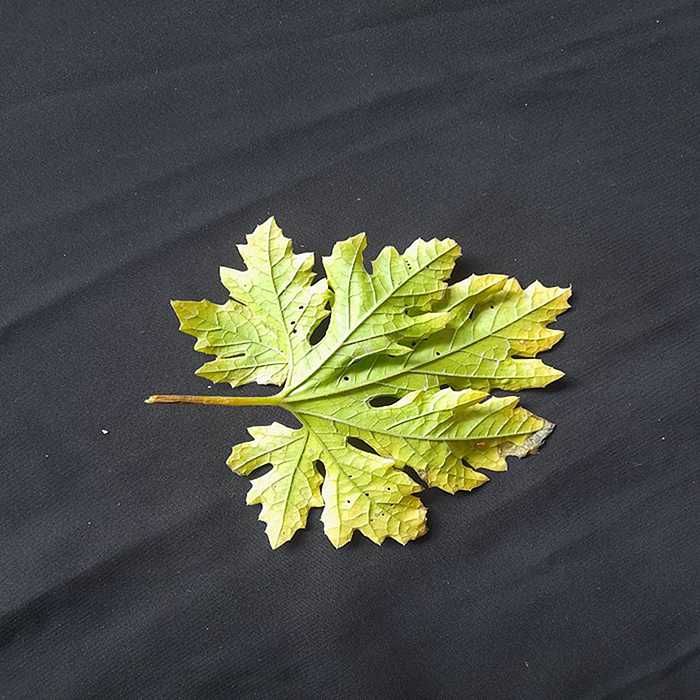
Plant: Bitter Gourd
Label: Fusarium wilt